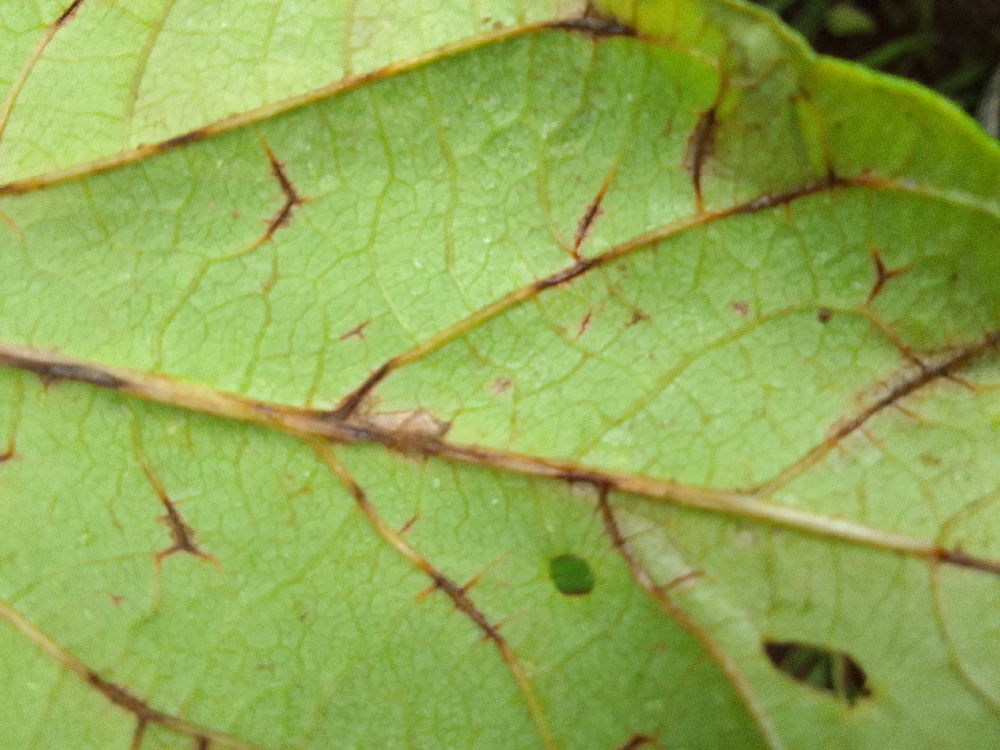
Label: anthracnose